Salos Manor

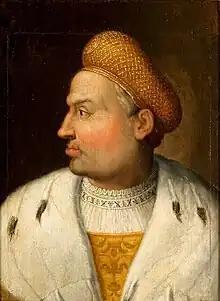
Sigismund the Old

In medieval times the entire area on which Salos Manor sits was owned by the King of Poland and the Grand Duke of Lithuania.